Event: Nepal Earthquake
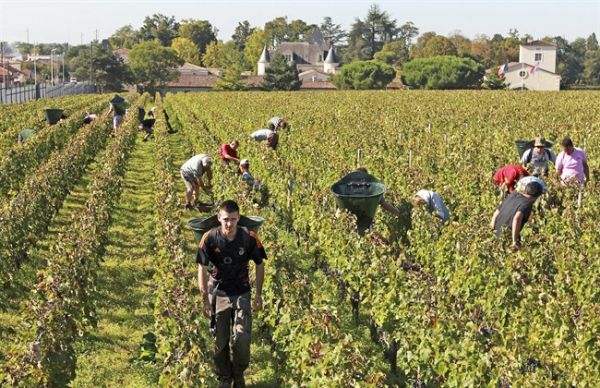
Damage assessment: no_damage